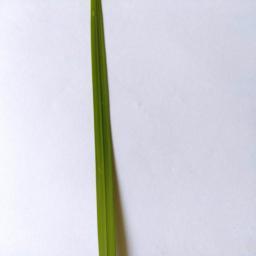
Label: Rice___Healthy